Drexel University

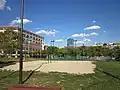
Buckley Volleyball Courts on 33rd and Arch Streets

In 2011, The Academy of Natural Sciences entered into an agreement to become a subsidiary of Drexel University. Founded in 1812, the Academy of Natural Sciences is America's oldest natural history museum and is a world leader in biodiversity and environmental research.